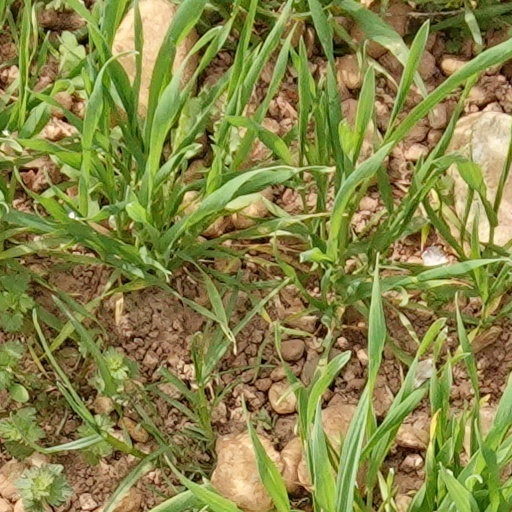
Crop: wheat